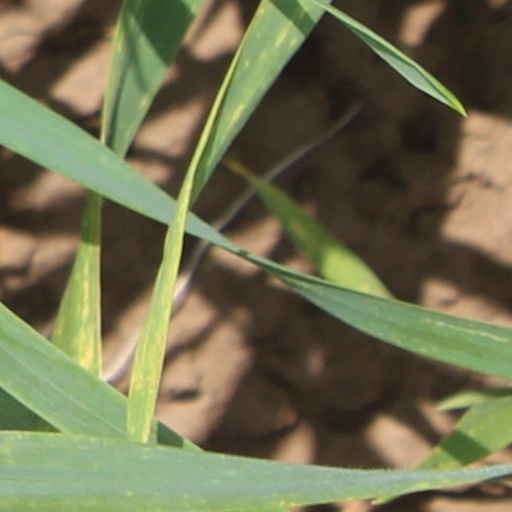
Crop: wheat